Colette (2018 film)

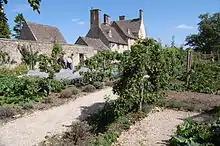
Cogges Manor Farm

It was first announced on February 1, 2016, that "Colette" would be directed by "Still Alice"s (2014) Wash Westmoreland, who co-wrote the script with his late "Still Alice" collaborator and husband Richard Glatzer. The film reunites the producing team behind "Carol", Number 9 Films and Killer Films. Bold Films financed and co-produced the film, marking the company's first foray into the UK. On the same day "Deadline" announced that Keira Knightley would star as Colette. On May 15, 2017, it was announced that Dominic West would join the cast as Colette's first husband. Chris Pratt, Josh Henderson and Sullivan Stapleton were also considered. "Deadline" announced on May 23, 2017, that Denise Gough, Fiona Shaw, Robert Pugh, and Rebecca Root had joined Knightley and West in the film. On June 21, 2017, it was announced that Eleanor Tomlinson and Aiysha Hart had joined the cast.